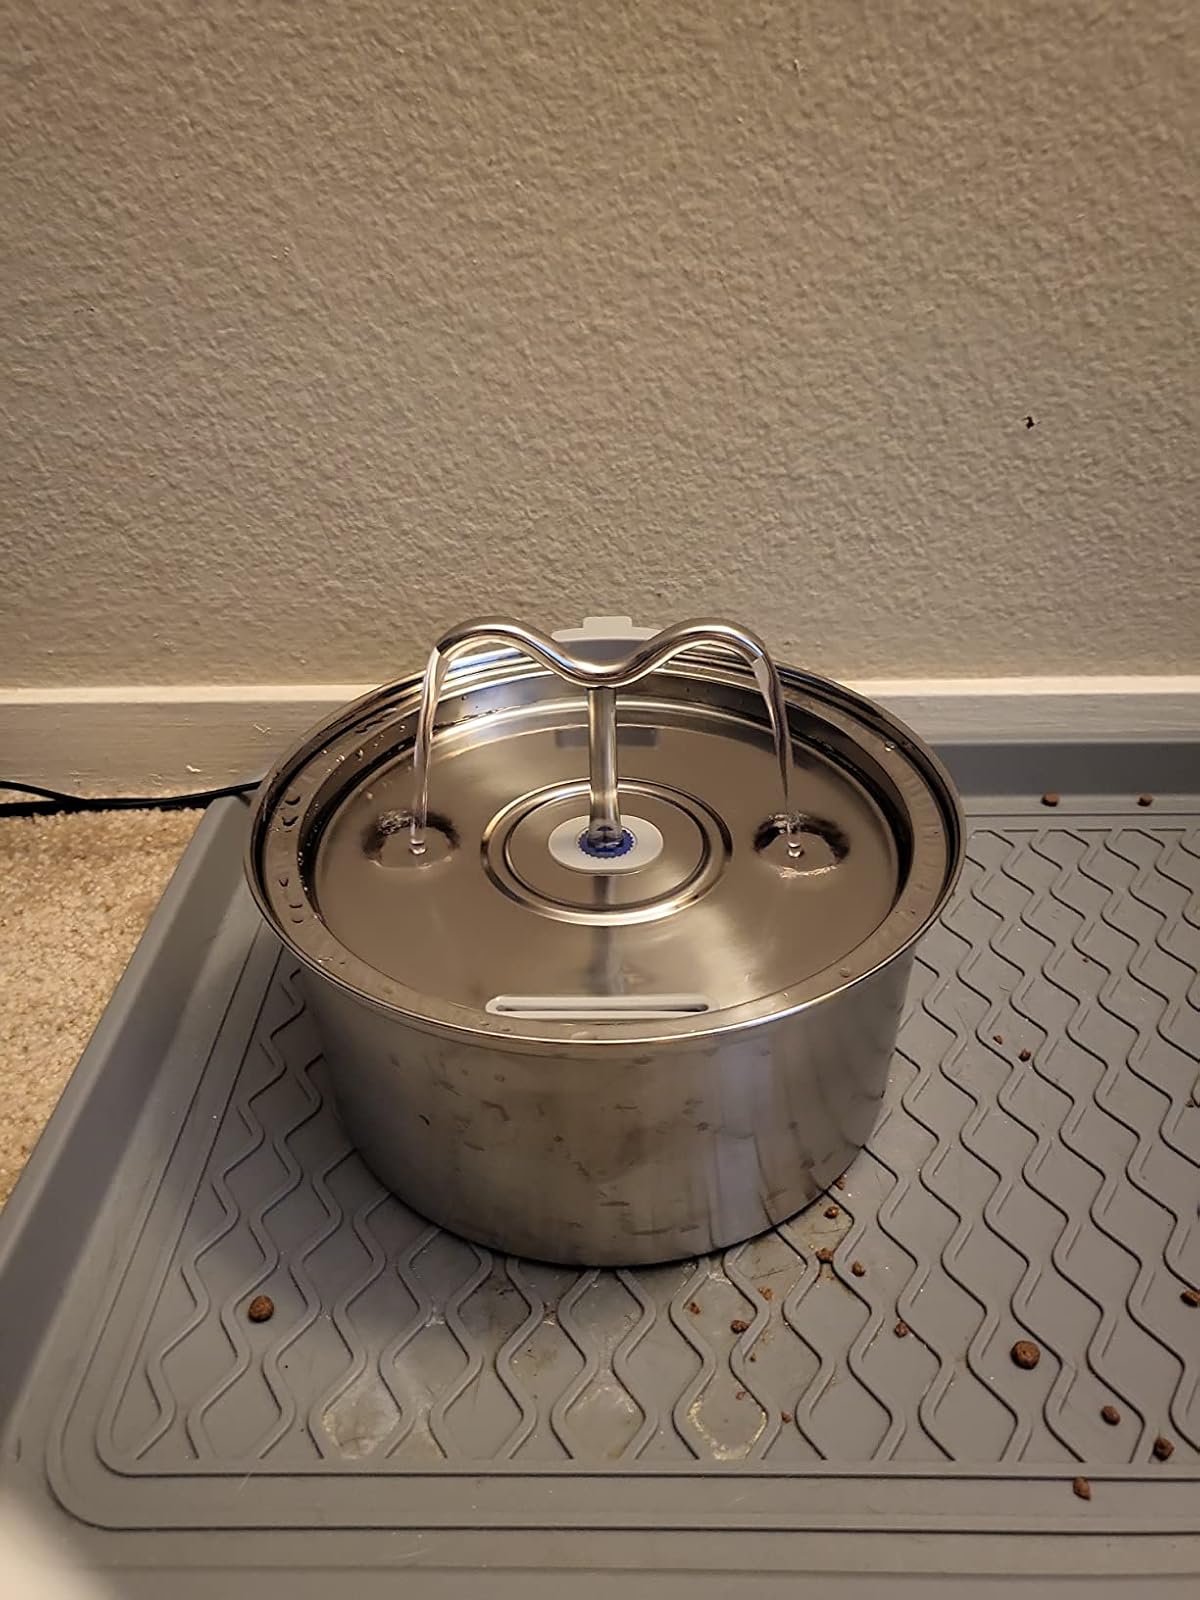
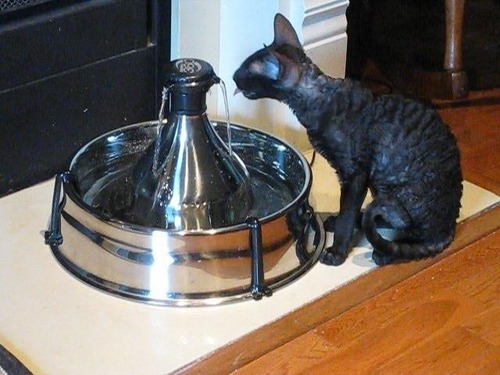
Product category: items_bowl
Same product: no